Yingluck Shinawatra

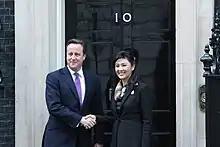
Prime Minister Yingluck Shinawatra with British Prime Minister David Cameron at 10 Downing Street in 2012

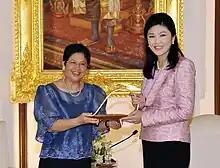
Prime Minister Yingluck with Philippine Ambassador Jocelyn Batoon-Garcia on 5 August 2013

On 18 January 2012, Yingluck reshuffled her cabinet, assigning six cabinet members to new posts, naming ten new ministers and deputies, and dismissing nine members of the government. The regrouping was assessed as a step to increase loyalty to the head of government and a reaction to discontent with the government's management of the flood disaster. Especially noted was the choice of (Minister in the PM's Office), who is on a US blacklist for alleged business links to Zimbabwean President Robert Mugabe, and Nattawut Saikua (Deputy Minister of Agriculture), the first leader of the United Front for Democracy Against Dictatorship (UDD, or "Red Shirts") in the government. Yingluck's first cabinet had not incorporated any "Red Shirts" activists.